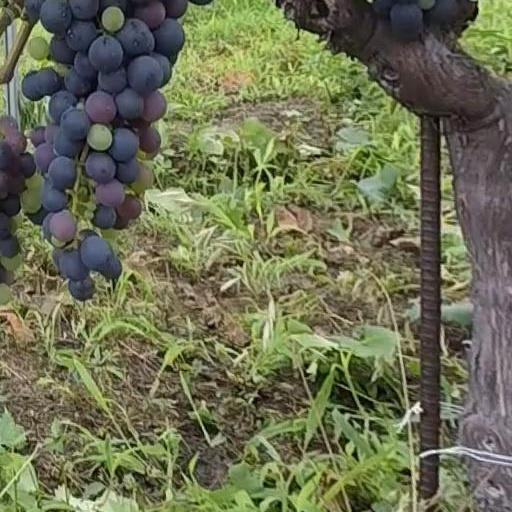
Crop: grape